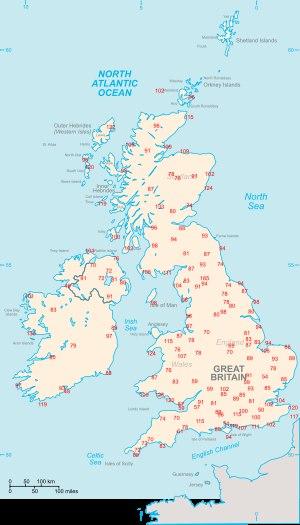
La tempête Dirk – surnommée la « tempête de Noël » par certains médias – est une dépression météorologique ayant généré un épisode de vents violents dans plusieurs pays d’Europe de l'Ouest à partir du 22 décembre 2013.